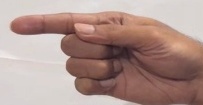
ASL sign: G